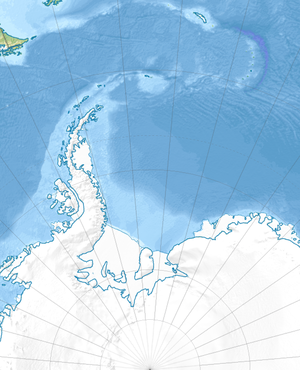
La mer de Weddell est une partie de l'océan Atlantique sud qui couvre environ 2,8 millions de km².